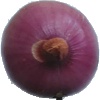
Label: Onion Red Peeled 1